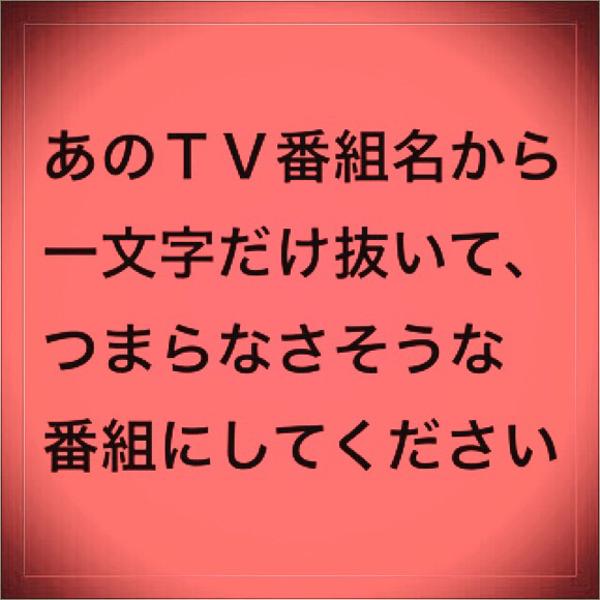
回答: 点